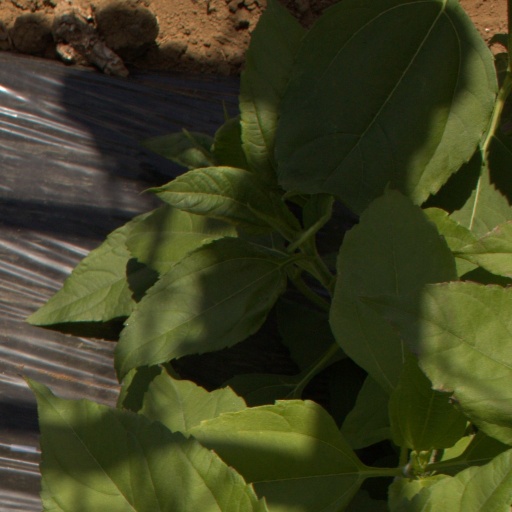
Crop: Jerusalem artichoke